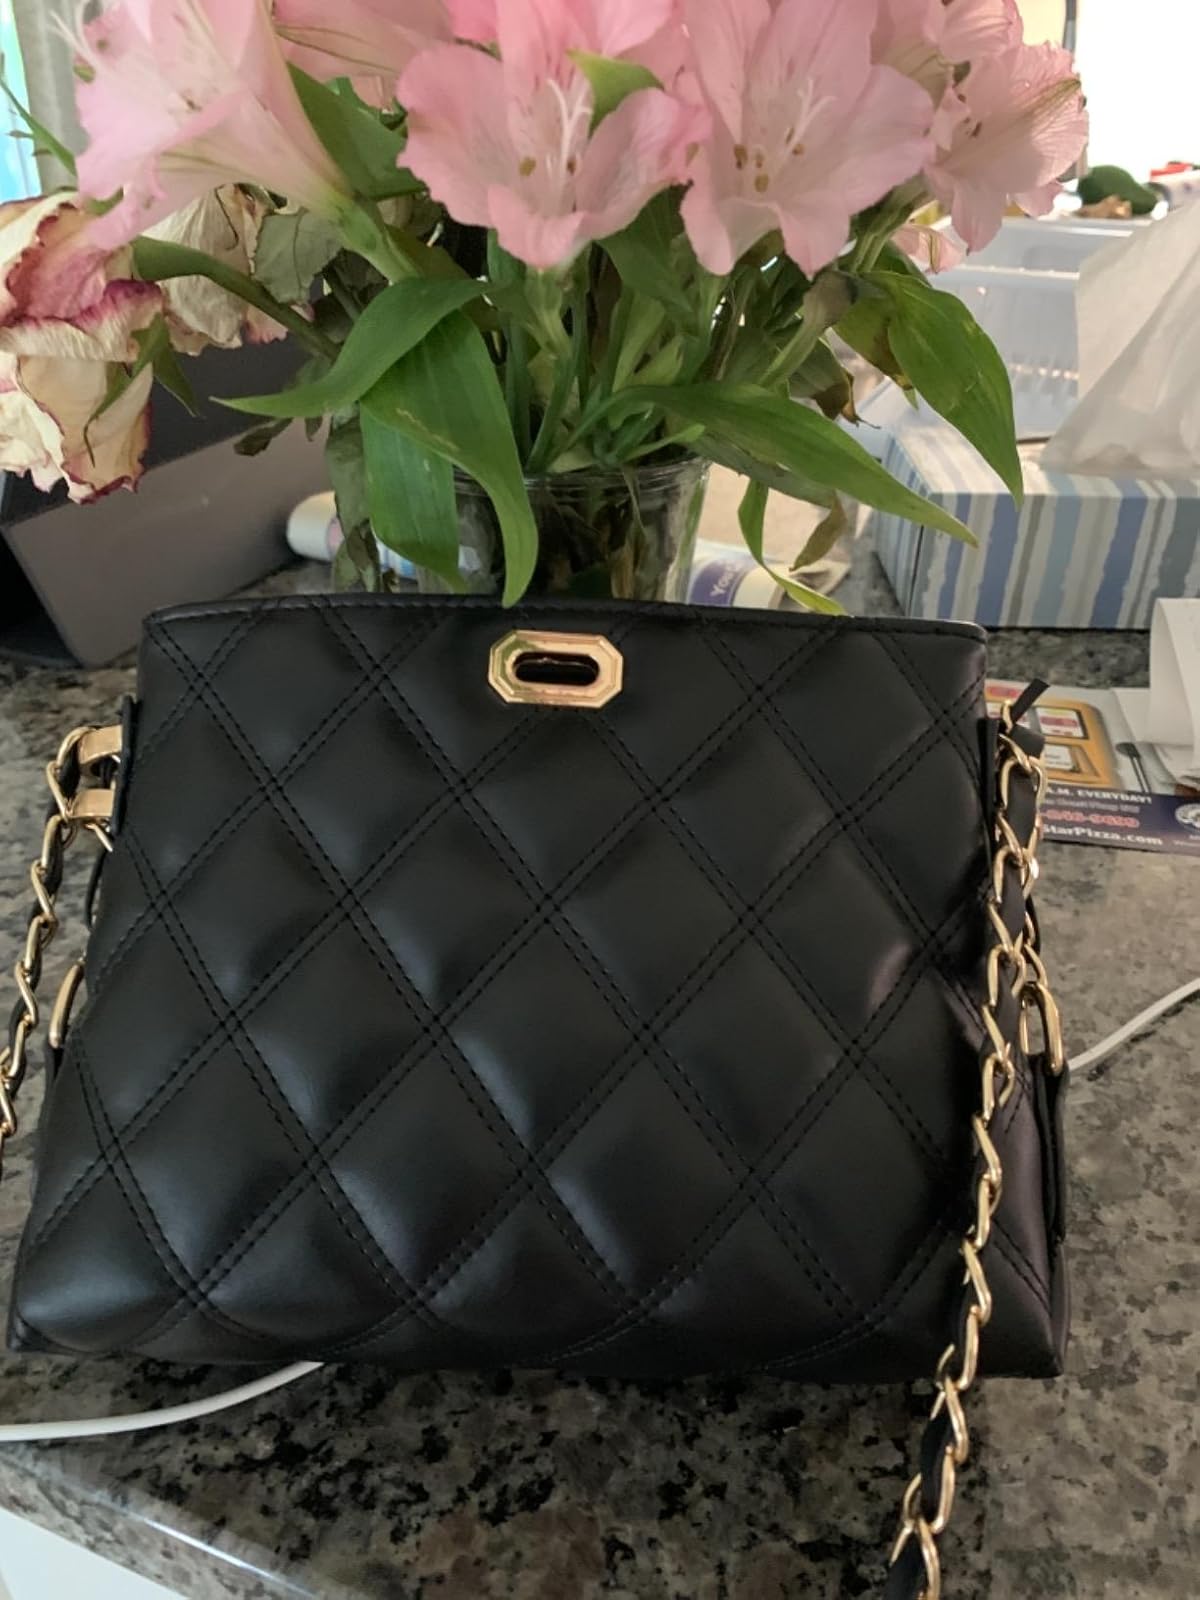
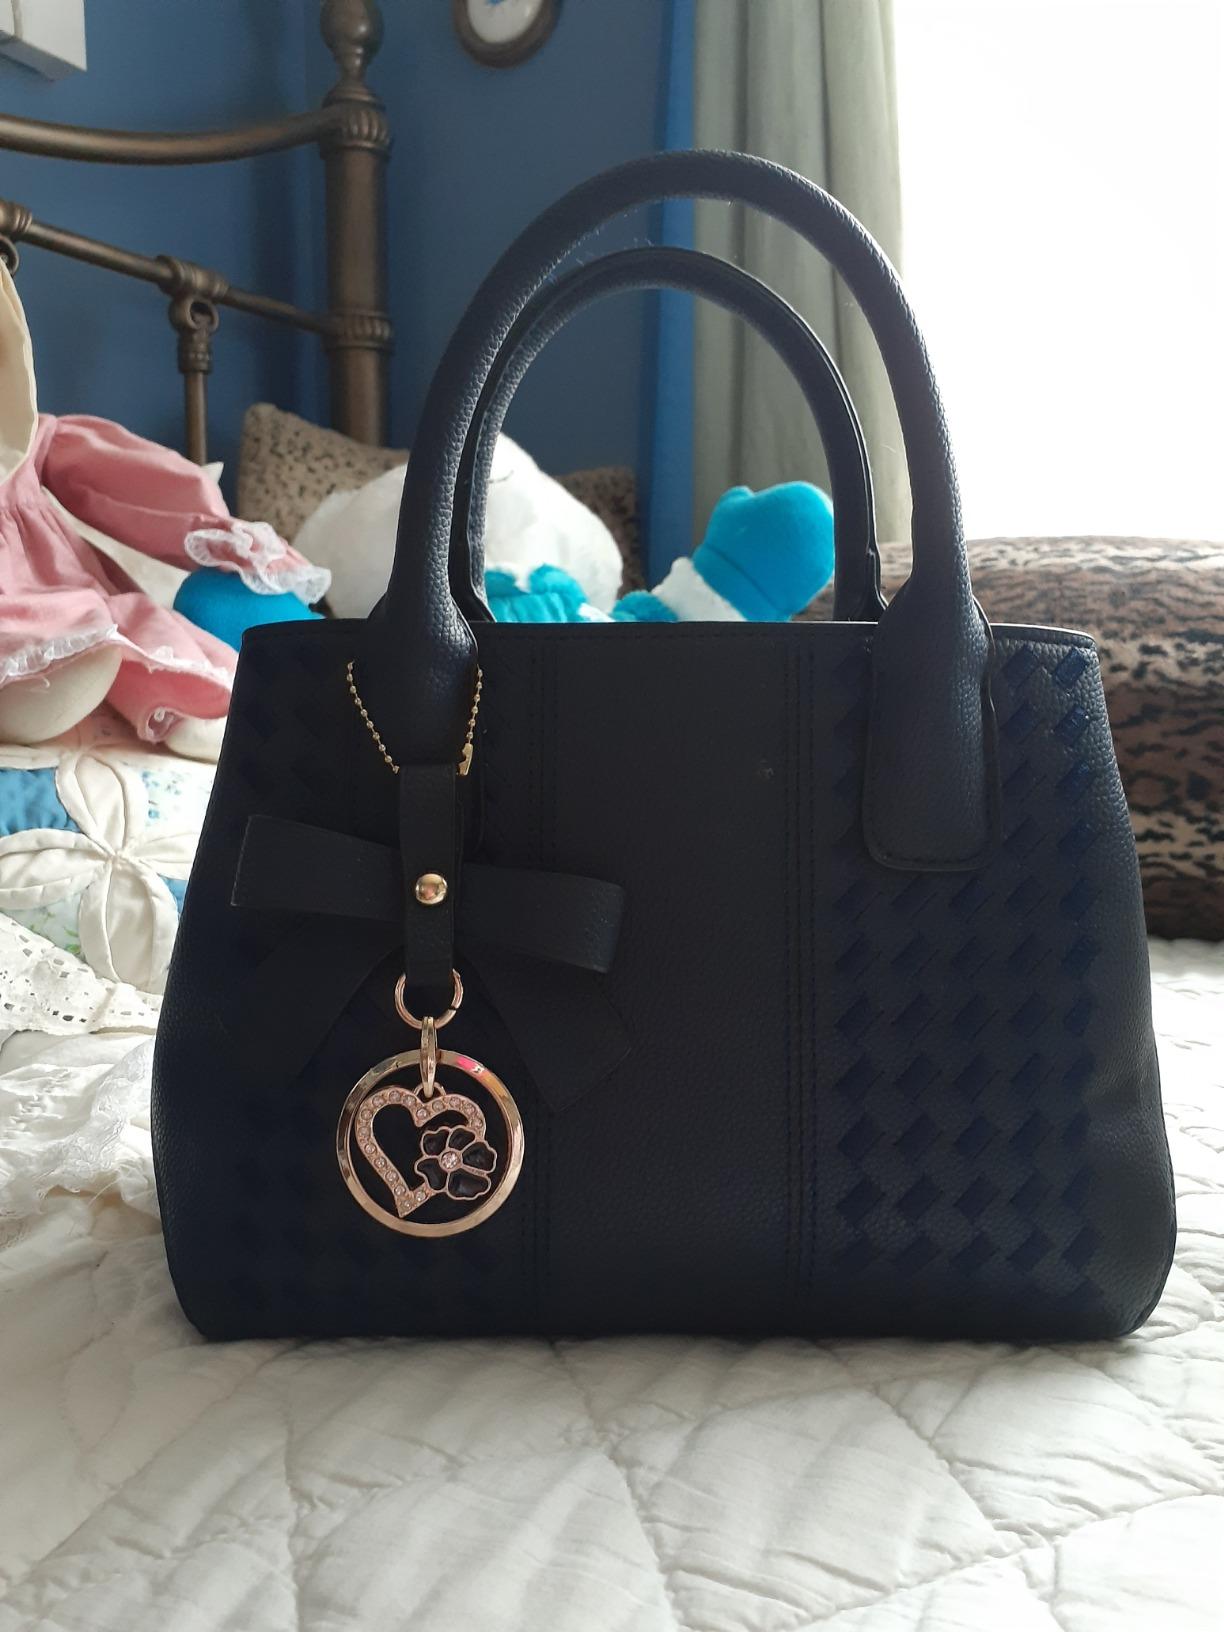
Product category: accessories_handbag
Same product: no